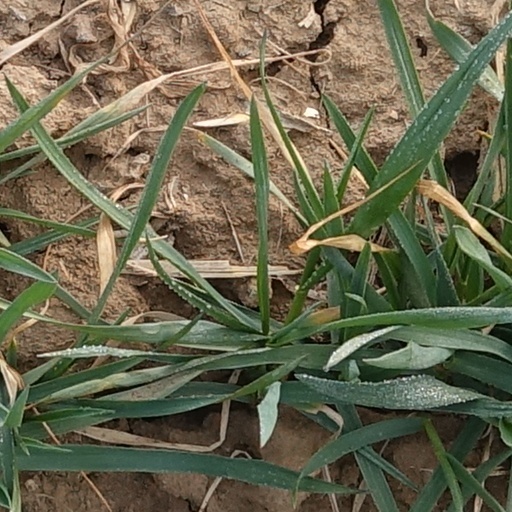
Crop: wheat